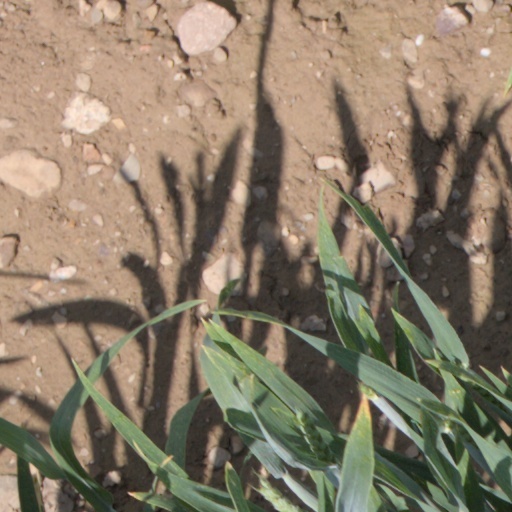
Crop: wheat